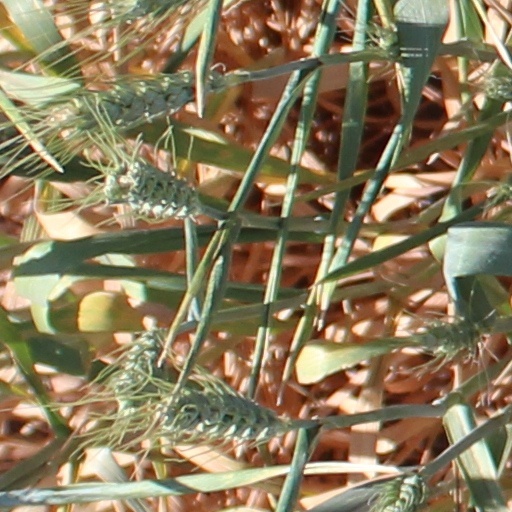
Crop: wheat